Donald Penn

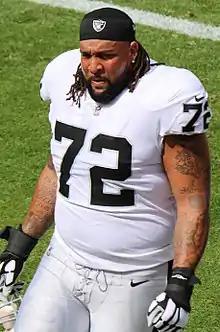
Penn with the Oakland Raiders in 2017

Donald Ward Penn II (born April 27, 1983) is an American former professional football player who was an offensive tackle in the National Football League (NFL). He played college football for the Utah State Aggies, and was signed by the Minnesota Vikings as an undrafted free agent in 2006. Penn was also a member of the Tampa Bay Buccaneers, Oakland Raiders, and Washington Redskins.